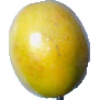
Label: maracuja